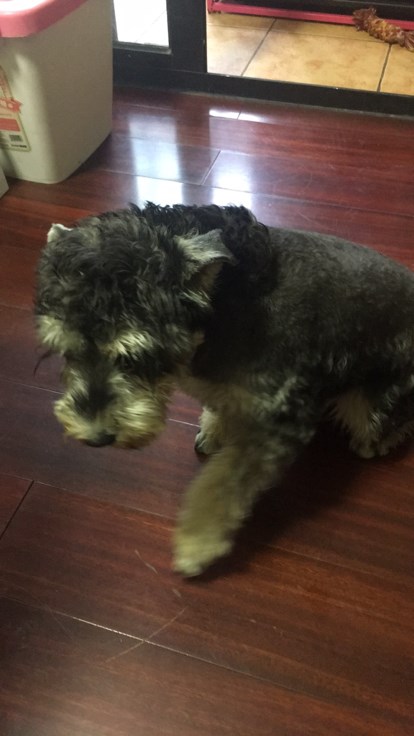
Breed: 2342-n000102-miniature_schnauzer